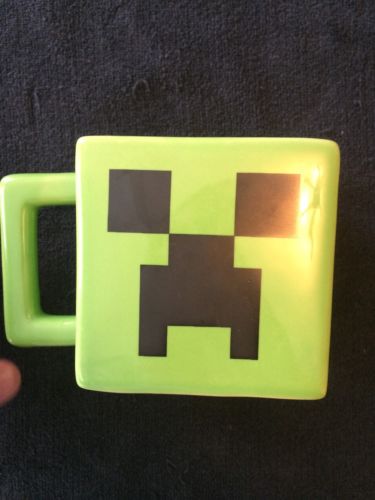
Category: mug